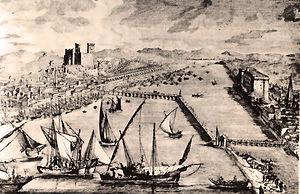
Pont de barques Beaucaire Tarascon XVIIIe siècle
En France, on désigne par vallée du Rhône la région située de part et d'autre du Rhône, en aval de Lyon, dans le sud-est de la France. C'est une région agricole française selon le classement de l'Insee. Elle se subdivise en plaine irriguée de la Crau, plaine maraîchère du Comtat Venaissin, coteaux viticoles produisant des vins AOC de renommée mondiale sur les rives droite et gauche du fleuve, polyculture de la Drôme provençale, grandes cultures de la plaine valentinoise, vergers de l’Isère, prairies des vallées de la Galaure et de l’Herbasse.